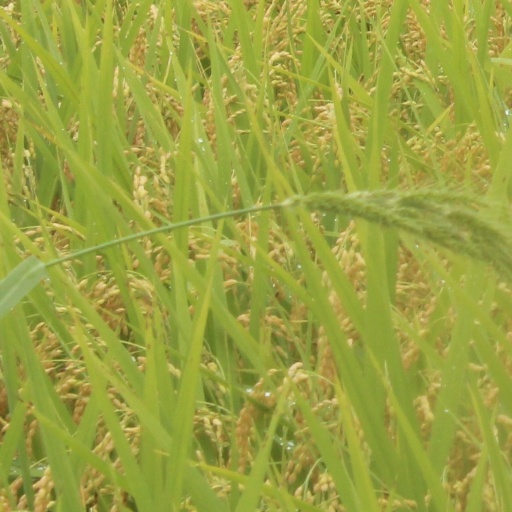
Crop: rice